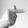
ASL letter: T